East Lancs Spryte

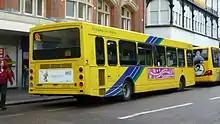
Rear of a Yellow Buses East Lancs Spryte bodied Dennis Dart SLF in Bournemouth in July 2009

The Spryte was the first East Lancs body to be constructed using the Alusuisse bolted aluminium frame system, a system already being used on Wright buses at the time. Designed by in-house designer John Worker, the Spryte body has a double-curvature windscreen, a rounded front bumper which rose in the middle, and notably featured an arched top with a rounded roof dome housing the destination display. Design aspects and the Alusuisse framework system used in the Spryte were reused for East Lancs' step-entrance Flyte body, which was launched later in 1996, and the Vyking double-decker bus, which launched in 2000.